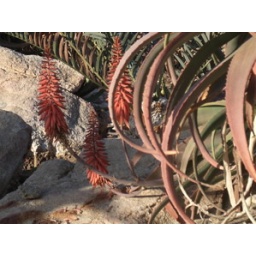
cactus in flower at san diego wild animal park